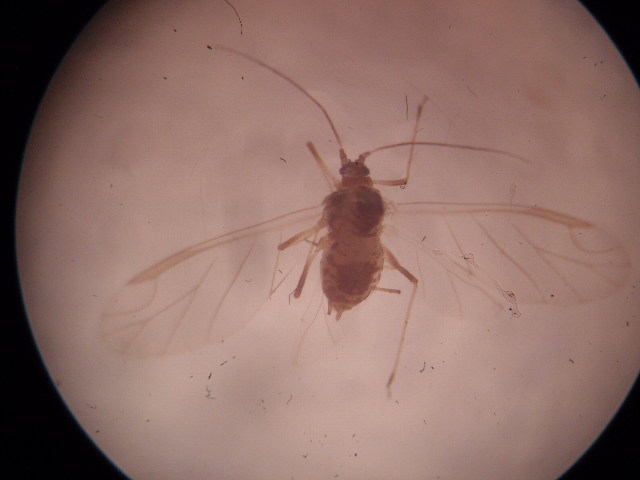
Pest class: green_peach_aphid